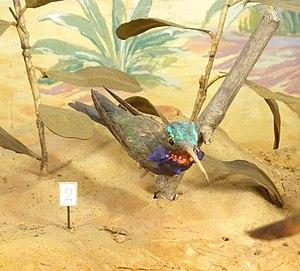
Colibri d'Angèle (Heliomaster furcifer) Écriteau lié
Le Colibri d'Angèle est une espèce de colibris.